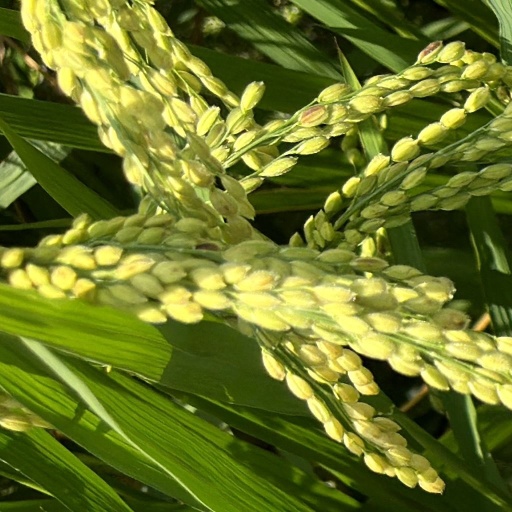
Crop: rice